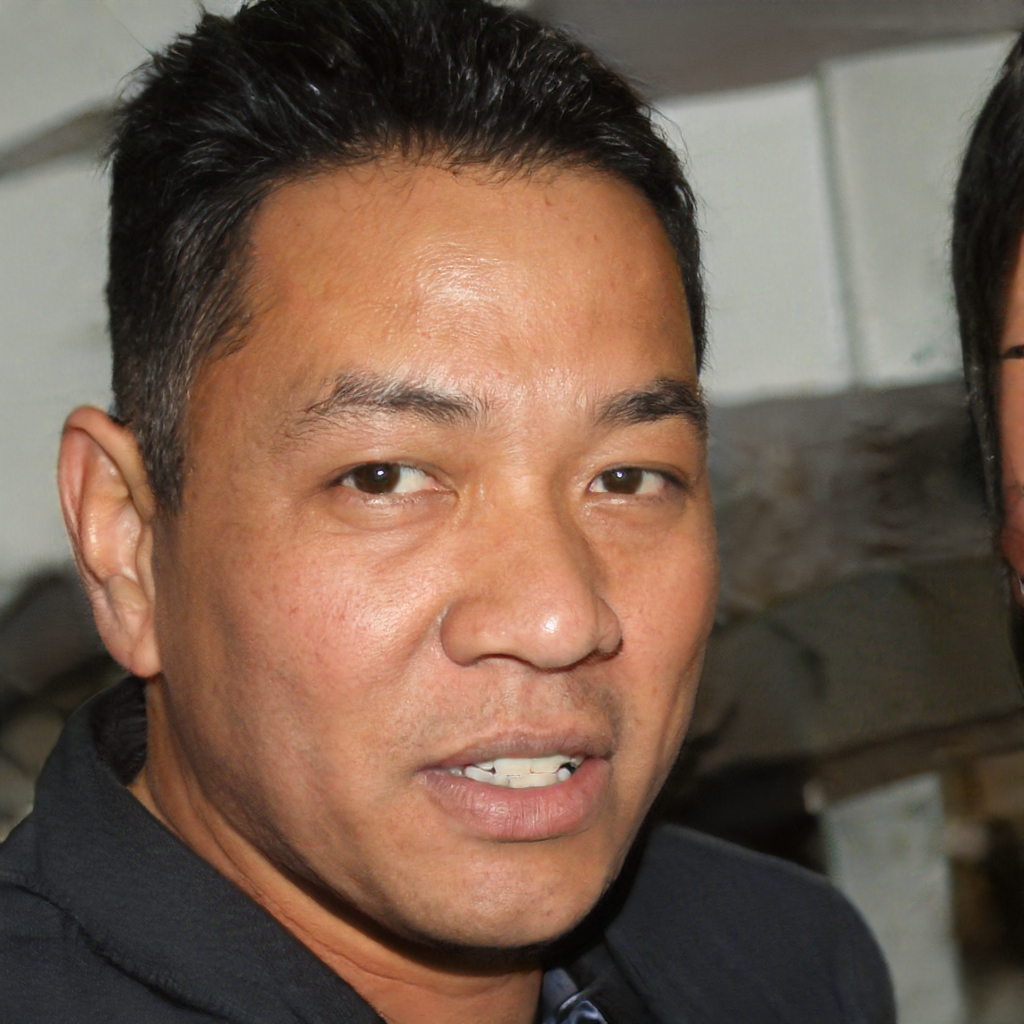
Gender: Male